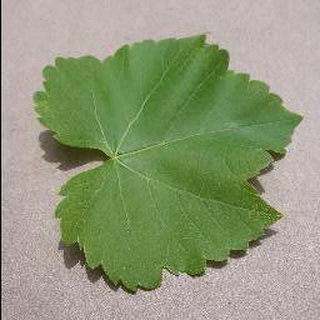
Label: healthy_grape